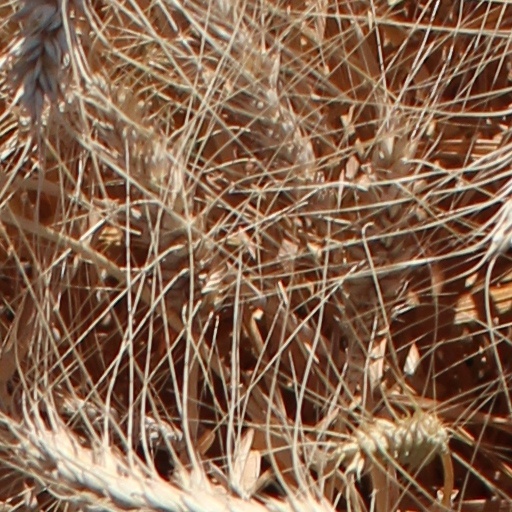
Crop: wheat